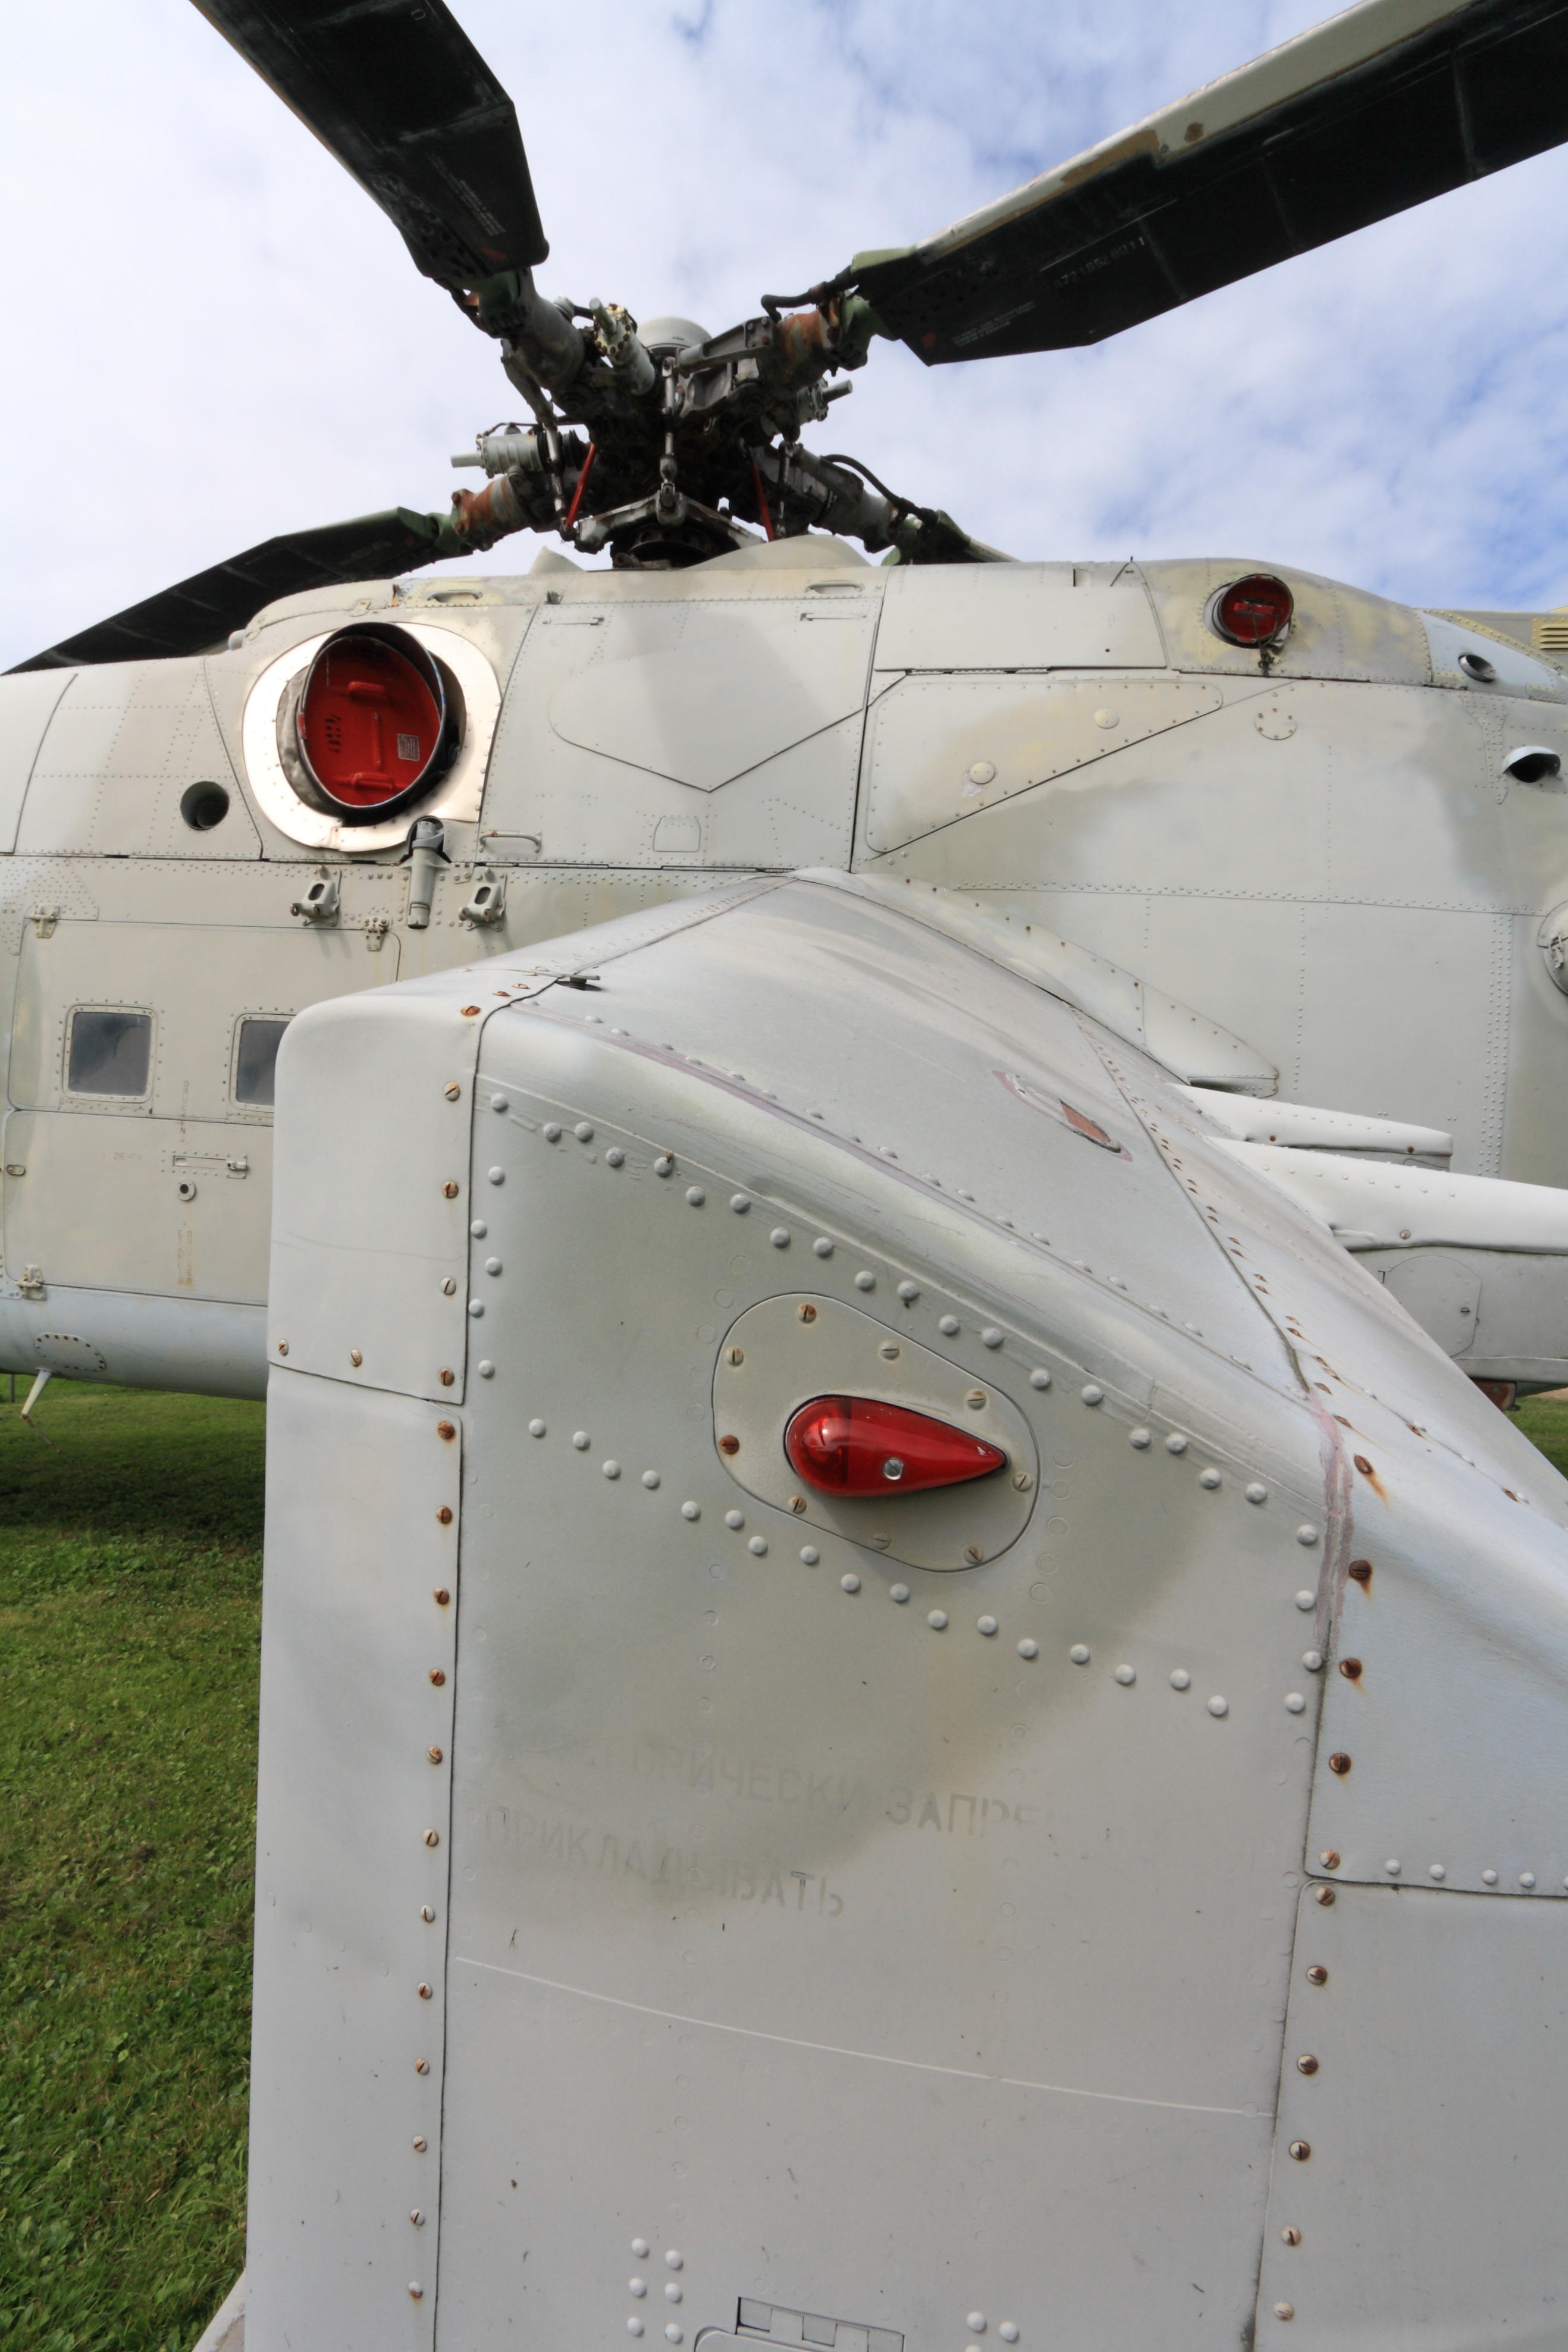
wing, aircraft, military, vehicle, museum, aviation, flight, helicopter, germany, chopper, combat, rotorcraft, air force, fighter aircraft, hermekeil, atmosphere of earth, helicopter rotor, military helicopter